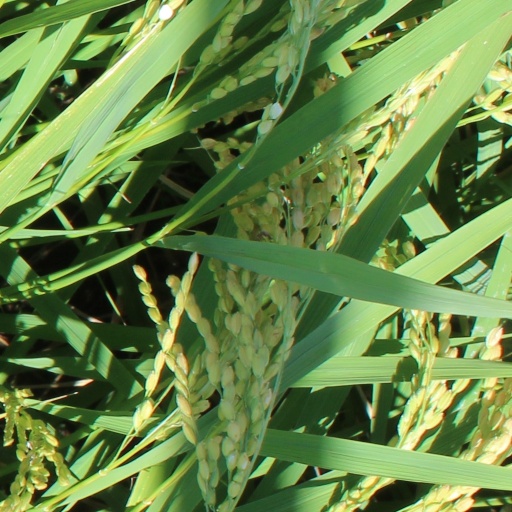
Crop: rice